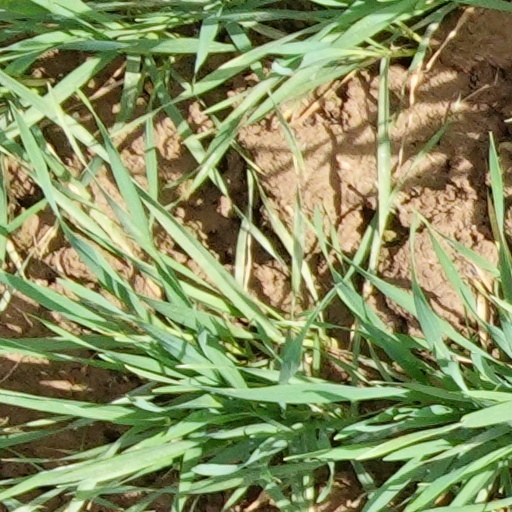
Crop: wheat